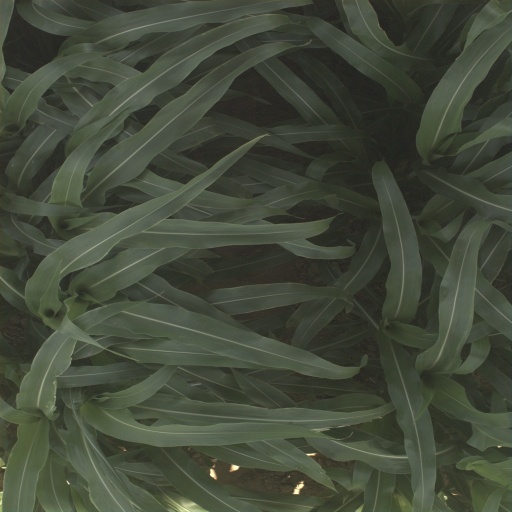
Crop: sorghum